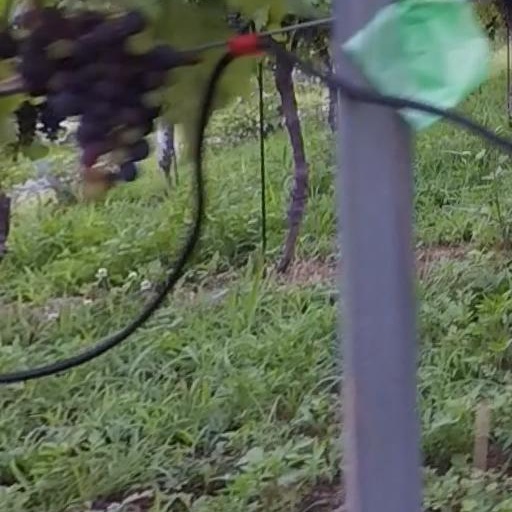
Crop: grape